André Weinfeld

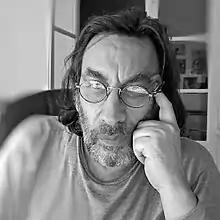
Weinfeld in 2013

André Weinfeld (born 6 April 1947) is a French and American film and television producer, director, screenwriter, cinematographer, photographer, and journalist.